7-Eleven

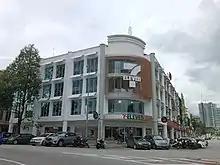
A 7-Eleven 7 cafe concept store in Bandar Puteri Puchong, Selangor, Malaysia

Japan has the highest number of 7-Eleven locations in the world, as of the company's 85,000+ stores around the globe, 21,668 stores (nearly 25% of global stores) are in Japan, with 2,824 stores in Tokyo alone. Japanese 7-Eleven stores often bear the name of its holding company Seven & I Holdings—in fact, Seven & I's subsidiary Seven-Eleven Japan, the master franchisee for Japan, is the direct parent company of 7-Eleven, Inc. On September 1, 2005, Seven & i Holdings Co., Ltd., a new holding company, became the parent company of 7-Eleven, Ito-Yokado, and Denny's Japan.